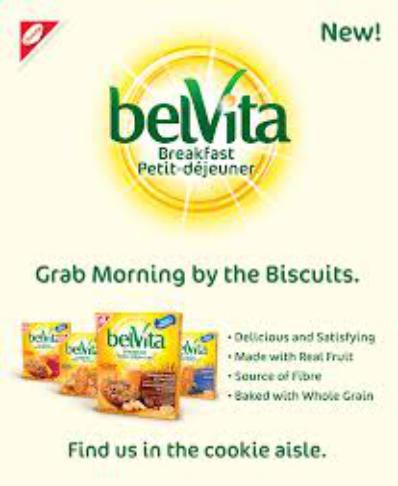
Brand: Belvita
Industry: Food